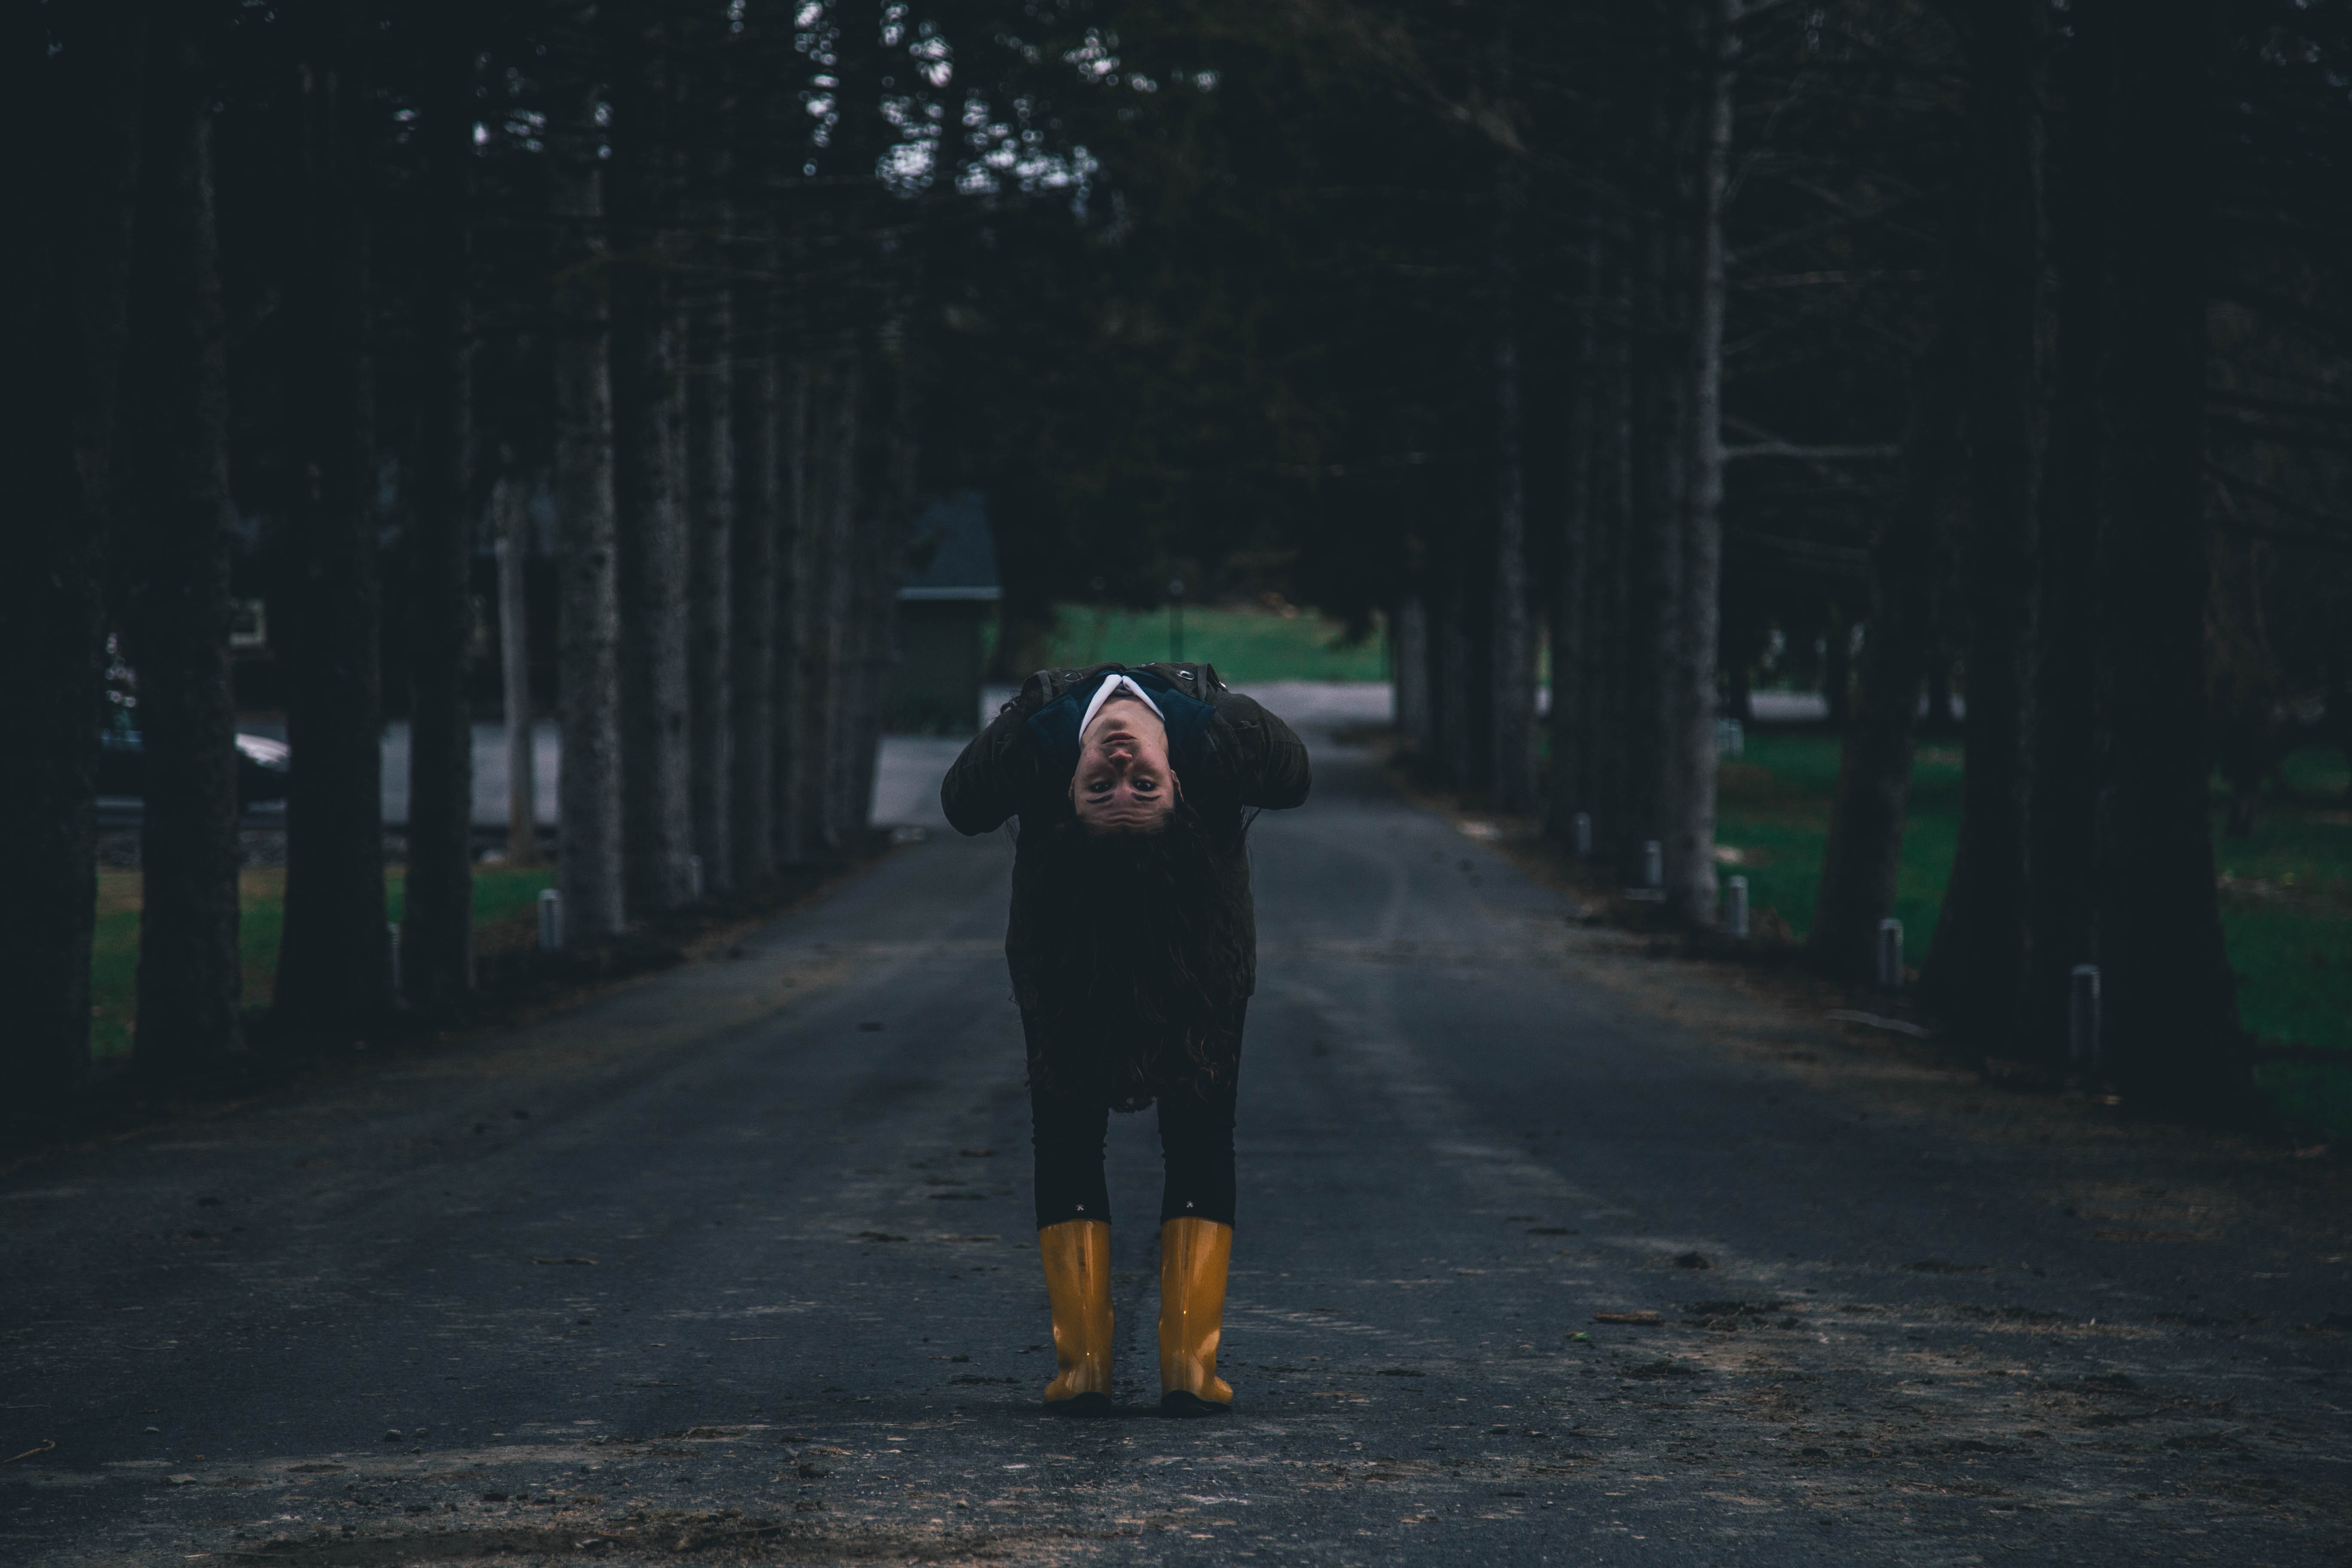
black, nature, photograph, standing, green, darkness, light, atmospheric phenomenon, natural environment, atmosphere, tree, morning, biome, photography, night, road surface, infrastructure, forest, midnight, asphalt, road, woodland, plant, flash photography